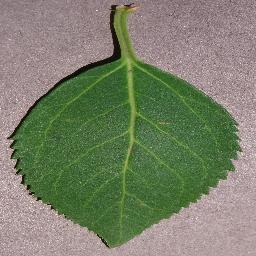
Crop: cherry
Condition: (including_sour)_healthy